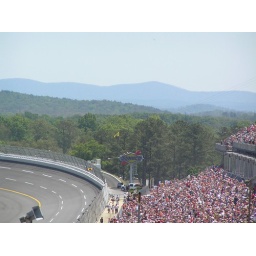
Gorgeous Day, Mountains in the backround, not a cloud in the sky